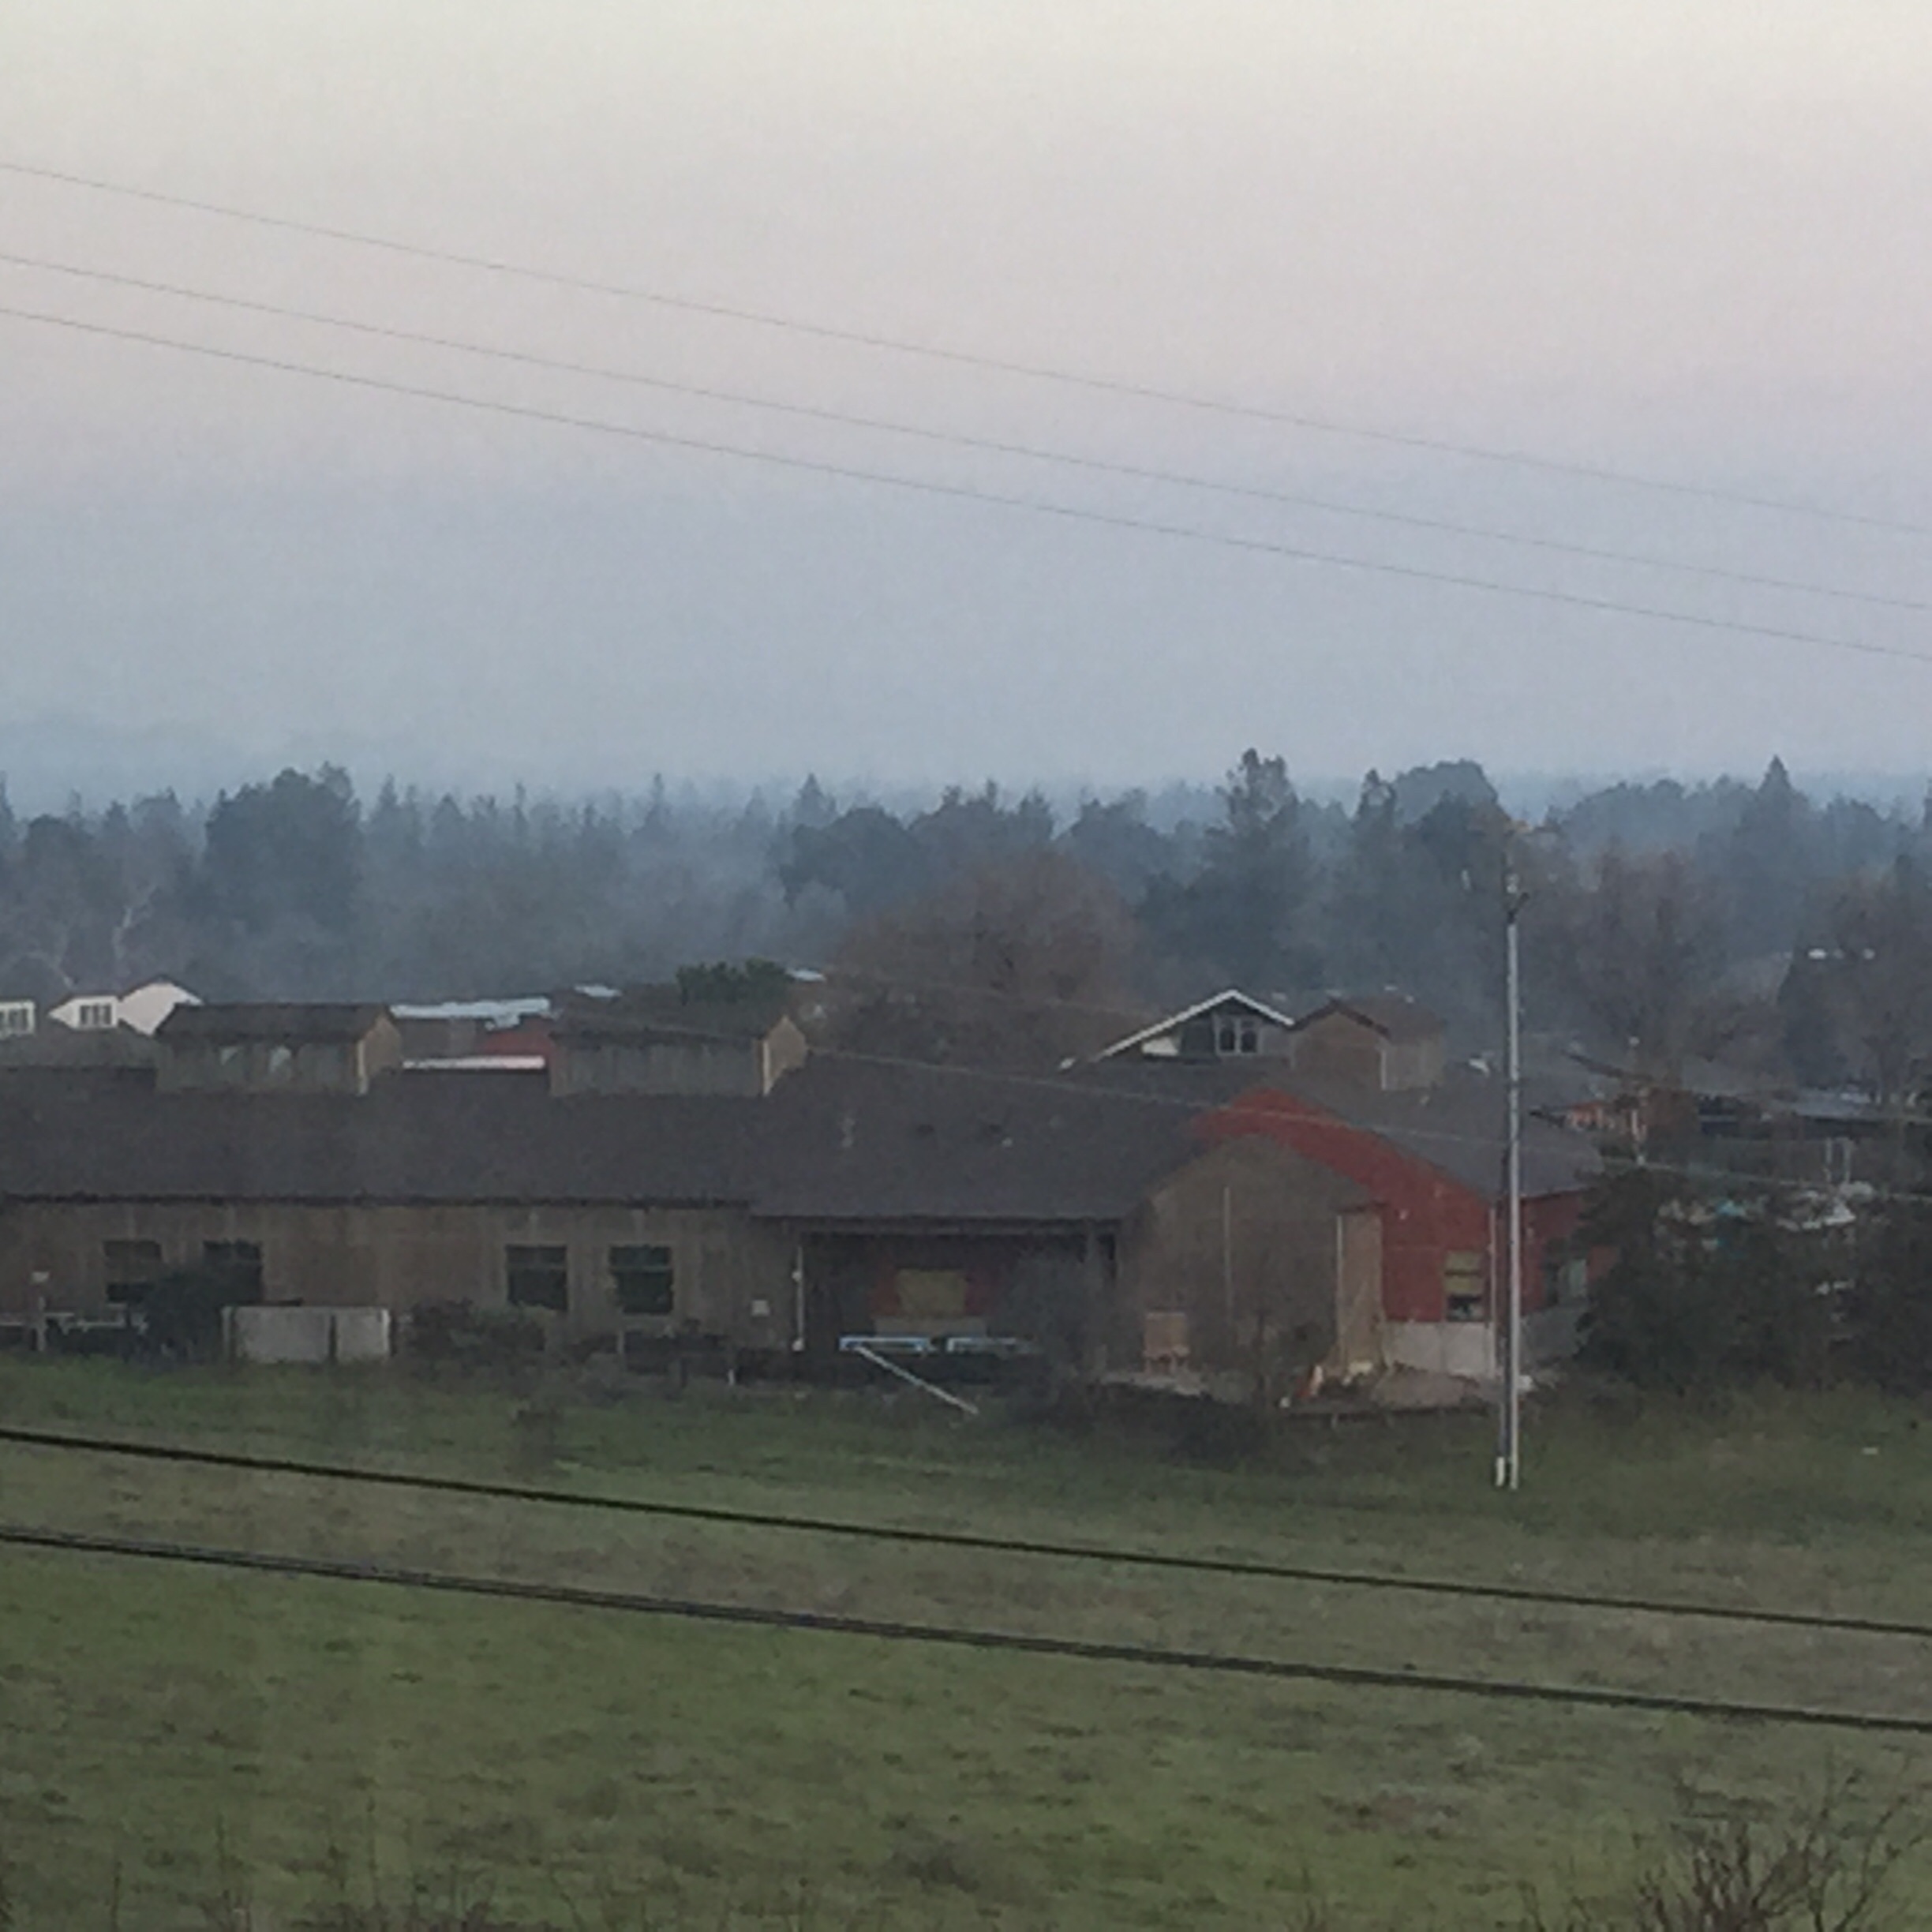
transport, suburb, rail transport, rural area, residential area, atmospheric phenomenon, atmosphere of earth